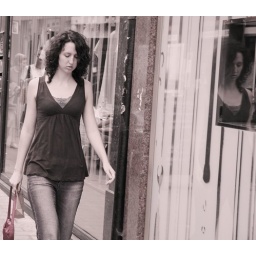
Mona Lisa in pink with a twin in the window reflection